Hide (musician)

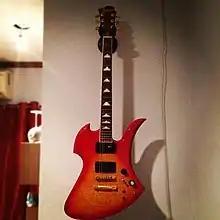
A Burny MG-130S; one of Hide's signature model guitars

As far back as July 8, 2007, Yoshiki announced to be in talks with several musicians regarding a Hide tribute concert set for 2008, in order to commemorate the tenth anniversary of his former bandmate's death. The Hide memorial summit was held on May 3 and 4 2008 at Ajinomoto Stadium, with X Japan, Dir En Grey, D'espairsRay, Versailles and many others performing, Luna Sea and Phantasmagoria even reunited for one day to perform. Hide with Spread Beaver also performed, using studio and live recordings for Hide's vocals. Organizers planned for an estimated 100,000 fans to attend the two shows. Prior to the summit, there had been tribute shows held every year since 2000, where bands performed on Hide's birthday and this continues to this day.